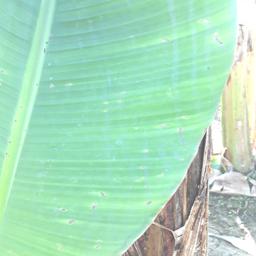
Label: BLACK SIGATOKA